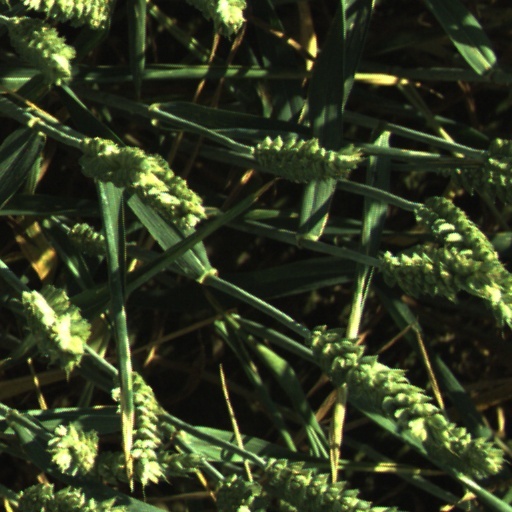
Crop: wheat